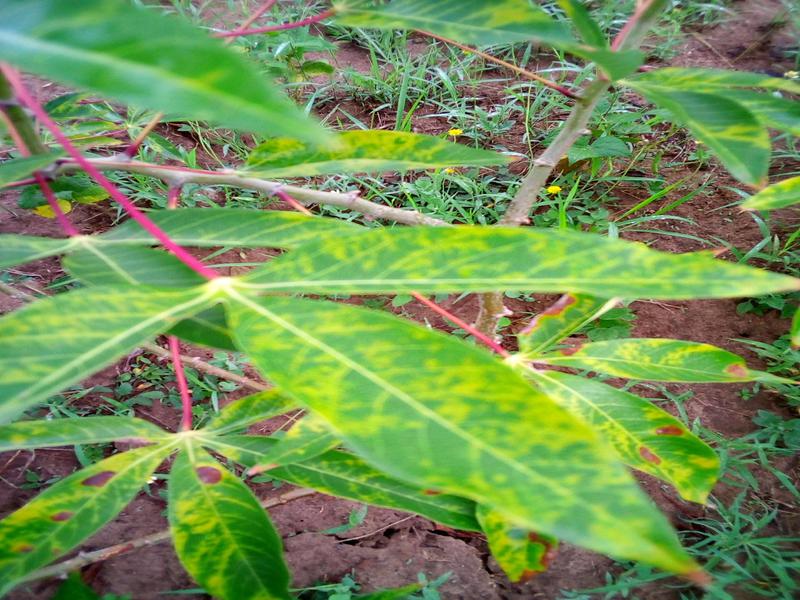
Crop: cassava
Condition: brown_streak_disease